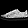
Label: Sneaker